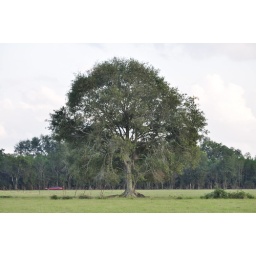
oak tree in pasture